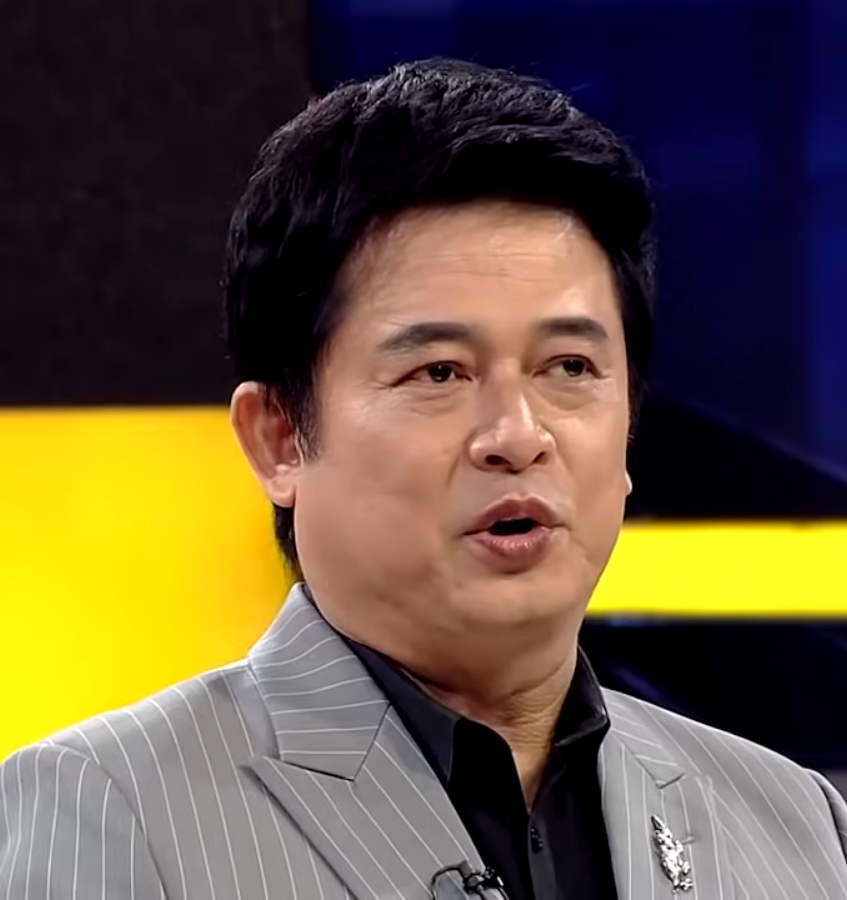
สันติสุข พรหมศิริ

| name = สันติสุข พรหมศิริ
| image = สันติสุข_พรหมศิริ.jpg
| nickname = หนุ่ม
| birthplace = จังหวัดสิงห์บุรี ประเทศไทย
| yearsactive = พ.ศ. 2526–ปัจจุบัน
| spouse = ณิชกานต์ เตชะโสภาพรรณ(2545–ปัจจุบัน)
| children = 3 คน
| notable role = สาริน – คำมั่นสัญญา บุญชู – บุญชู ขาม – คนทรงเจ้า จะเด็ด – ผู้ชนะสิบทิศ พระริด/นายริด - อำแดงเหมือนกับนายริด หลวงวิสนันทเดชา – จันดารา พระยาอภิบาลบำรุง – ขมิ้นกับปูนบัซ ไลท์เยียร์ – ทอย สตอรี่ ทั้ง 4 ภาค น้าเขียว (ทศกัณฐ์) - ยักษ์
| ตุ๊กตาทอง = นักแสดงนำชายยอดเยี่ยม พ.ศ. 2531 – พ่อปลาไหล แม่พังพอน
| ชมรมวิจารณ์บันเทิง = นักแสดงนำชายยอดเยี่ยม พ.ศ. 2537 – อำแดงเหมือนกับนายริด
| โทรทัศน์ทองคำ = นักแสดงสมทบชายดีเด่น พ.ศ. 2538 – เลือดเข้าตา
| นาฏราช = นักแสดงสมทบชายยอดเยี่ยม พ.ศ. 2559 – ขมิ้นกับปูน
| คมชัดลึก อวอร์ด = นักแสดงสมทบชายยอดเยี่ยม ประเภทละครโทรทัศน์ พ.ศ. 2548 – ราชินีหมอลำ
| birth_name = สันติสุข พรหมศิริ
สันติสุข พรหมศิริ (เกิด 6 สิงหาคม พ.ศ. 2506) ชื่อเล่น หนุ่ม เป็นนักแสดง นักพากย์ พิธีกรชาวไทย
== ประวัติ ==
สันติสุข พรหมศิริ เกิดวันที่ 6 สิงหาคม พ.ศ. 2506 เป็นบุตรของสำเริง กับสุวรรณา พรหมศิริ การศึกษาระดับมัธยมศึกษาจากโรงเรียนสาธิตมหาวิทยาลัยรามคำแหง สันติสุขเข้าสู่วงการแสดงขณะเมื่อเรียนอยู่ที่มหาวิทยาลัยรามคำแหง ได้เป็นประธานชมรมการแสดง มีโอกาสแสดงภาพยนตร์และละครเวทีหลายเรื่อง ในปี พ.ศ. 2531 บัณฑิต ฤทธิ์ถกล เลือกให้รับบทเป็น บุญชู คู่กับ จินตหรา สุขพัฒน์ ในภาพยนตร์เรื่อง "บุญชูผู้น่ารัก" ของไฟว์สตาร์โปรดักชั่น ซึ่งประสบความสำเร็จเป็นอันมาก ทำให้สันติสุข–จินตหรา เป็นคู่ดารานำแห่งยุค ได้แสดงภาพยนตร์และละครโทรทัศน์ร่วมกันอีกจำนวนมาก
ในปี พ.ศ. 2532 รับบทเด่นเป็น พระเจ้าบุเรงนอง|จะเด็ด ที่ได้รับความนิยมสูงมาก เรื่อง "ผู้ชนะสิบทิศ" ทางช่อง 3 และยังแสดงบทร้ายครั้งแรกในละครเรื่อง "เลือดเข้าตา" โดยแสดงเป็น สารวัตรก้อนเส้า ทางช่อง 5 และในปี 2536 ออกอัลบัมเพลงชุดหนึ่งกับค่ายคีตาแต่ไม่ประสบผลสำเร็จมากนัก
== ชีวิตส่วนตัว ==
สันติสุขเคยคบหากับนักแสดงสาวจินตหรา สุขพัฒน์ เป็นระยะเวลานานถึง 8 ปี แต่สุดท้ายก็ต้องเลิกรากันไป แต่ทั้งสองก็ยังคงเป็นเพื่อนที่ดีต่อกัน ปัจจุบันสันติสุขสมรสกับณิชกานต์ เตชะโสภาพรรณ เมื่อวันที่ 9 พฤศจิกายน 2545 มีบุตรด้วยกันสามคน ได้แก่
# ศิวกร พรหมศิริ (โฟกัส) เกิดเมื่อวันที่ 1 มกราคม 2547
# ภัทรนัน พรหมศิริ (ฟอส) (ฝาแฝด)
# ณัฐดนัย พรหมศิริ (เฟม) (ฝาแฝด)
== ผลงานการแสดง ==
===ภาพยนตร์===
* เพื่อนแพง (2526) รับบท เสือเทิด
* คำมั่นสัญญา (2530) รับบท สาริน
* รักจ๋ามาแล้วจ๊ะ (2530) รับบท จิน
* รักใคร่ (2530) รับบท หมอรัน
* วงศาคณาญาติ (2530) รับบท อารัณย์
* หวานมันส์ ฉันคือเธอ 2|หวานมันส์ ฉันคือเธอ (2530) รับบท ต้น
* ด้วยเกล้า (2530) รับบท คำนึง
* วิวาห์ไฟ (2531) รับบท ศรัณย์
* หวานมันส์ ฉันคือเธอ 2 (2531) รับบท ต้น
* บุญชูผู้น่ารัก (2531) รับบท บุญชู บ้านโข้ง
* พี่เลี้ยง (2531) รับบท สัตยา วาลย์
* ตลาดพรหมจารี (2531) รับบท แฝง
* ทองประกายแสด (2531) รับบท มนตรา
* ความรัก (2531) รับบท อารุม
* พ่อปลาไหล แม่พังพอน (2531) รับบท วศิน
* 2482 นักโทษประหาร (2531) รับบท ร.ท.ณเณร ตาละลักษณ์ *ไม่ได้สร้าง*
* ครูไหวใจร้าย (2532) รับบท คำแพง
* บุญชู 2 น้องใหม่ (2532) รับบท บุญชู บ้านโข้ง
* เรือนแพ (ภาพยนตร์)|เรือนแพ (2532) รับบท แก้ว
* คนทรงเจ้า (2532) รับบท ขาม
* เศรษฐีใหม่ (2532) รับบท เพียร
* ยิ้มนิดคิดเท่าไร (2532) รับบท โกลค (เผด็จศึก)
* เทวดาตกสวรรค์ (2532) รับบท แอ๊ด
* ขอชื่อ สุธี สามสี่ชาติ (2532) รับบท สุธี
* หลงไฟ (2533) รับบท กุญชร
* บุญชู 5 เนื้อหอม (2533) รับบท บุญชู บ้านโข้ง
* นางอาย (ภาพยนตร์)|นางอาย (2533) รับบท ธนาธิป
* ถึงคราวจะเฮง (2533) รับบท ดนัยพร
* คือฉัน (2533) รับบท ชด
* กระท่อมใหม่ทะเลเดิม (2533) รับบท ชาติชาย
* ส.อ.ว.ห้อง 2 รุ่น 44 (2533) รับบท นที
* ไอ้คุณผี (2534) รับบท ดร. ดิสพงศ์ สุรวัติ (ชายแปลกหน้า)
* บุญชู 6 โลกนี้ดีออก สุดสวย น่ารักน่าอยู่ ถ้าหงุ่ย (2534) รับบท บุญชู บ้านโข้ง
* โก๊ะจ๋าป่านะโก๊ะ (2534) รับบท โก๊ะ
* ค่าของคน (2534) รับบท ลักษณ์
* เพียงเรามีเรา (2535) รับบท หนุ่ม
* หอ หึ หึ (2535) รับบท ชายธง
* สมศรี 422 อาร์ (2535) รับบท อุดม
* บุญตั้งไข่ (2535) รับบท ชิน
* ครูจันทร์แรม ประทีปแห่งลุ่มแม่น้ำแม่สาย (2535) รับบท ศิวะพงษ์
* จะกู่รักกอดน้องให้ก้องโลก (2535) รับบท หยอย
* เจาะเวลาหาโก๊ะ (2535) รับบท โก๊ะ
* อนึ่ง คิดถึงพอสังเขป|อนึ่งคิดถึงพอสังเขป (2535) (รับเชิญ)
* จะใหญ่จะย่อก็พ่อเรา (2535) รับบท แกล้ง
* บุญชู 7 รักเธอคนเดียวตลอดกาลใครอย่าแตะ (2536) รับบท บุญชู บ้านโข้ง
* สมศรี 422 R โปรแกรม B ปีนี้ 2 ขวบ (2536) รับบท อุดม
* กอดคอกันแหวว (2536) รับบท ร่มธรรม
* อำแดงเหมือนกับนายริด (2537) รับบท นายริด
* นายระบือ หวานมันฉันคือควาย (2537) รับบท วีระ
* สมศรี 422 R โปรแกรมB ปีนี้ มีน้อง (2538) รับบท อุดม
* กาลครั้งหนึ่งเมื่อเช้านี้ (2538) รับบท ดำรง
* บุญชู 8 เพื่อเธอ (2538) รับบท บุญชู บ้านโข้ง
* มหัศจรรย์แห่งรัก (2538) รับบท อุทิศ
* อนึ่ง คิดถึงพอสังเขป รุ่น 2 (2539) รับบท มาสเตอร์เร
* สตางค์ (ภาพยนตร์)|สตางค์ (2543) รับบท พร้อม
* จัน ดารา (ภาพยนตร์ พ.ศ. 2544)|จันดารา (2544) รับบท หลวงวิสนันทเดชา
* ชื่อชอบชวนหาเรื่อง (2546) รับบท เจ้าของคุกขัง (รับเชิญ)
* เกิดมาลุย (2547) รับบท ล่อเฟย
* บุปผาราตรี เฟส 2 (2548) (รับเชิญ)
* ซุ้มมือปืน (2548) รับบท สารวัตรชาติ
* ตำนานสมเด็จพระนเรศวรมหาราช (2550) รับบท สมเด็จพระมหินทราธิราช
* บุญชู ไอ-เลิฟ-สระ-อู|บุญชู 9 ไอ-เลิฟ-สระอู (2551) รับบท บุญชู บ้านโข้ง
* องค์บาก 2 (2551) รับบท ออกญาสีหเดโช
* บุปผาราตรี 3.1 (2552) รับบท นายภพ
* บุปผาราตรี 3.2 (2552) รับบท นายภพ
* องค์บาก 3 (2553) รับบท ออกญาสีหเดโช (รับเชิญ)
* บุญชู จะอยู่ในใจเสมอ|บุญชู 10 จะอยู่ในใจเสมอ (2553) รับบท บุญชู บ้านโข้ง
=== ละครโทรทัศน์ ===
=== ละครเวที ===
* เพลงรักของเธอ สุนทราภรณ์ เดอะมิวสิคัล
* สมเด็จพระนเรศวรมหาราช
* ฉันผู้ชายนะยะ คืนเวที การันตีความสุข
== ผลงานอื่น ==
=== ผู้จัดละครและผู้กำกับละคร ===
ผลงานละครโทรทัศน์ทั้งหมดในฐานะผู้จัดละคร บริษัท เฮาส์ ออฟ มรรค จำกัด
=== พิธีกร ===
* มาตามนัด
* สารคดีส่องโลก (บรรยายร่วม)
*จับเวลาแจก|จับเวลาเเจก
* เกมล่ามหาสนุก
* เกมล่า 2000
* เกมล่าทะลุมิติ
* เกมล่าทวิน
* คิทเช่นโชว์ โอ้ ลัล ล้า
* 07 โชว์
* ซิกซ์เซ้นส์
* ร้องได้ให้ล้าน (ลูกทุ่ง)
=== ผลงานอื่น ===
* เข้าแข่งขันในรายการ โจ๊กตัดโจ๊ก ตันฉบับสลับเพลง ในเพลง นักร้องบ้านนอก (2565)
=== พากย์เสียง ===
* "คืนชีพกองทัพโจรสลัดสยองโลก" - พากย์เป็น กัปตันบาร์บอสซ่า
* "โพคาฮอนทัส 1" และ "โพคาฮอนทัส 2" - พากย์เป็น ร้อยเอก จอห์น สมิธ
* "ทอย สตอรี่|ทอย สตอรี่ 1, ทอย สตอรี่ 2|2", "ทอย สตอรี่ 3|3" และ "ทอย สตอรี่ 4|4" - พากย์เป็น บัซ ไลท์เยียร์
* "ไอซ์ เอจ เจาะยุคน้ำแข็งมหัศจรรย์|ไอซ์ เอจ 1, ไอซ์ เอจ 2 เจาะยุคน้ำแข็งมหัศจรรย์|2, ไอซ์ เอจ 3 เจาะยุคน้ำแข็งมหัศจรรย์ จ๊ะเอ๋ไดโนเสาร์|3", "ไอซ์ เอจ 4 เจาะยุคน้ำแข็งมหัศจรรย์ กำเนิดแผ่นดินใหม่|4" และ "ไอซ์เอจ 5 ผจญอุกกาบาตสุดอลเวง|5" - พากย์เป็น ดิเอโก้
* "โรบอทส์" - พากย์เป็น แร็ทเชท
* "แฮร์รี่ พอตเตอร์" (ภาค แฮร์รี่ พอตเตอร์กับนักโทษแห่งอัซคาบัน (ภาพยนตร์)|3, แฮร์รี่ พอตเตอร์กับถ้วยอัคนี (ภาพยนตร์)|4 และ แฮร์รี่ พอตเตอร์กับภาคีนกฟีนิกซ์ (ภาพยนตร์)|5) - พากย์เป็น ซีเรียส แบล็ก
* "ยักษ์ (ภาพยนตร์)|ยักษ์" - พากย์เป็น น้าเขียว/ทศกัณฐ์
* "2 Guns ดวล/ปล้น/สนั่นเมือง" - พากย์เป็น บ๊อบบี้ แกรนต์
* "คุณทองแดง ดิ อินสไปเรชั่นส์"
* พระพุทธเจ้า มหาศาสดาโลก-พากย์เป็น พระเจ้าสุทโธทนะ
=== โฆษณา ===
* รสบ๊วย ตราเซียงไฮ้ (2534)
=== ผลงานเพลง ===
* จุดหมายปลายทาง (เพลงประกอบภาพยนตร์ รักใคร่) (2530)
* อัลบั้มรักจ๋ามา​แล้วจ๊ะ​ (ธันวาคม 2530)
** รักจ๋ามา​แล้วจ๊ะ
** น้ำใจ
** คนมอมแมม
** ปทานุกรมฉบับเดียว
**คนช่างฝัน
**คนที่โลกก็ลืม
**อะไรเห่ย
**หัวใจหล่นหาย
**ขอสักคำ
* อัลบั้มสันติ สุข (เมษายน 2536)
** คนดี
** งาน
** พระจันทร์ตกน้ำ
**รักไปเลย
**หน้าไม่อาย
**ยอมให้ทำ
**โกรธพอหรือยัง
**อย่าด่วนตัดสินใจ
**ไม่สวยเท่าไหร่
* สรรเสริญพระบารมี (2557) - จัดทำขึ้นเนื่องในวโรกาสมหามงคลเฉลิมพระชนมพรรษา 86 พรรษา พระบาทสมเด็จพระเจ้าอยู่หัว รัชกาลที่ 9
=== คอนเสิร์ต ===
* คอนเสิร์ต สวิงสวาย แบบเขา (Swing Survive Concert) (5 มิถุนายน 2553)
* คอนเสิร์ต ทะลุจอ (21 กรกฏาคม - 2 สิงหาคม 2536)
* คอนเสิร์ต รวมใจให้อิสานเขียว (12 มีนาคม 2531)
=== หนังสือ ===
* THE GUITAR รวมเทปเพลงดัง Vol.9
== รางวัลที่ได้รับ ==
* รางวัลตุ๊กตาเงิน ปี 2529 จากภาพยนตร์เรื่อง "คำมั่นสัญญา"
* รางวัลตุ๊กตาทอง ปี 2531 จากภาพยนตร์เรื่อง "พ่อปลาไหลแม่พังพอน"
* รางวัลชมรมวิจารณ์บันเทิง ปี 2535 จากภาพยนตร์เรื่อง "บุญตั้งไข่"
* รางวัลชมรมวิจารณ์บันเทิง ปี 2537 จากภาพยนตร์เรื่อง "อำแดงเหมือนกับนายริด"
* รางวัลสนับสนุนชายดีเด่น รางวัลโทรทัศน์ทองคำ ประจำปี 2538 จากละครเรื่อง "เลือดเข้าตา"
* รางวัลภาพยนตร์แห่งชาติ สุพรรณหงส์ ครั้งที่ 4 ประจำปี 2537 จากภาพยนตร์เรื่อง "กาลครั้งหนึ่งเมื่อเช้านี้"
* รางวัลภาพยนตร์แห่งชาติ สุพรรณหงส์ ครั้งที่ 5 ประจำปี 2538 จากภาพยนตร์เรื่อง "บุญชู 8 เพื่อเธอ"
* รางวัลโทรทัศน์ทองคำ ประจำปี 2543 จากละครเรื่อง "อาญารัก"
* รางวัลโทรทัศน์ทองคำ ประจำปี 2546 จากละครเรื่อง "กษัตริยา"
* ดาราสมทบชายยอดเยี่ยม ท็อปอวอร์ด 2005 ประจำปี 2548 จากละครเรื่อง "ราชินีหมอลำ"
* รางวัลผู้แสดงสมทบฝ่ายชายยอดเยี่ยม สตาร์เอนเตอร์เทนเมนต์อวอร์ดส 2005 ครั้งที่ 4 ประจำปี 2548 จากละครเรื่อง "ราชินีหมอลำ"
* นักแสดงสมทบชายยอดเยี่ยม คมชัดลึก อวอร์ด ครั้งที่ 3 ประจำปี 2548 จากละครเรื่อง "ราชินีหมอลำ"
* นักแสดงสมทบชายแห่งปี เฉลิมไทยอวอร์ด ครั้งที่ 3 ประจำปี 2548 จากละครเรื่อง "ราชินีหมอลำ"
* รางวัลชมรมวิจารณ์บันเทิง ประจำปี 2548 จากภาพยนตร์เรื่อง "ซุ้มมือปืน"
* เอ็มไทยท็อปทอล์กอะเบาต์ 2017 สาขานักแสดงชายที่ถูกกล่าวถึงมากที่สุด จากละครเรื่อง "ขมิ้นกับปูน"
* รางวัล นาฏราช ครั้งที่ 8 สาขา นักแสดงสมทบชายยอดเยี่ยม สาขาละครโทรทัศน์ จากละคร "ขมิ้นกับปูน"
* นักแสดงนำชายยอดเยี่ยม Drama Award 2017 จากละครเรื่อง "สุดรักสุดดวงใจ" ช่อง 7
== อ้างอิง ==
== แหล่งข้อมูลอื่น ==
*
*

หมวดหมู่:บุคคลจากจังหวัดสิงห์บุรี
หมวดหมู่:นักแสดงชายชาวไทย
หมวดหมู่:นักแสดงชายชาวไทยในศตวรรษที่ 20
หมวดหมู่:นักแสดงชายชาวไทยในศตวรรษที่ 21
หมวดหมู่:ผู้มีชื่อเสียงทางโทรทัศน์ชาวไทย
หมวดหมู่:นักพากย์ชาวไทย
หมวดหมู่:นักพากย์การ์ตูนชาวไทย
หมวดหมู่:พิธีกรชาวไทย
หมวดหมู่:นักร้องชายชาวไทย
หมวดหมู่:ศิลปินสังกัดคีตา
หมวดหมู่:ผู้จัดละครชาวไทย
หมวดหมู่:ศิลปินที่เป็นแนวร่วมกปปส.
หมวดหมู่:บุคคลจากโรงเรียนสาธิตมหาวิทยาลัยรามคำแหง
หมวดหมู่:บุคคลจากคณะมนุษยศาสตร์ มหาวิทยาลัยรามคำแหง
หมวดหมู่:บุคคลในยุครัชกาลที่ 9
หมวดหมู่:นักแสดงอิสระชาวไทย